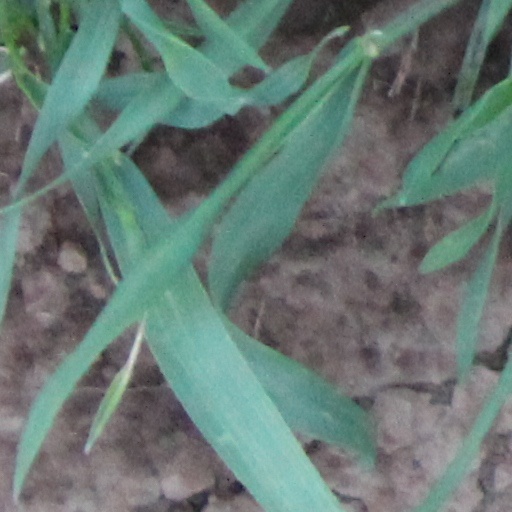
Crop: wheat